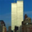
Label: skyscraper